Chevrolet Corvette

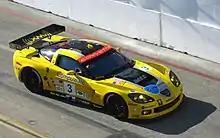
A GT1 C6.R on the back straight of Long Beach, California

Harley Earl's successor, Bill Mitchell was the man behind most of the Corvette concepts of the 1960s and 1970s. The second-generation (C2) of 1963 was his, and its design first appeared on the Stingray Racer of 1959. It made its public debut at Maryland's Marlborough Raceway on April 18, 1959, powered by a V8 with experimental 11:1 compression aluminum cylinder heads and took fourth place. The concept car was raced through 1960 having only "Sting Ray" badges before it was put on the auto-show circuit in 1961.